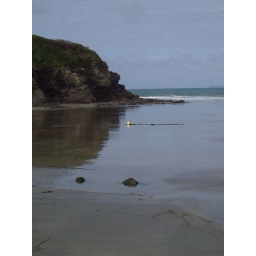
Looking across the beach again with the cliff reflected in the wet sand